Conrad Luft Sr. House

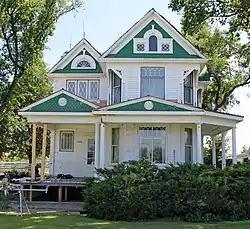

The Conrad Luft Sr. House, near Sterling, Colorado, was built in 1902. It was listed on the National Register of Historic Places in 1984.